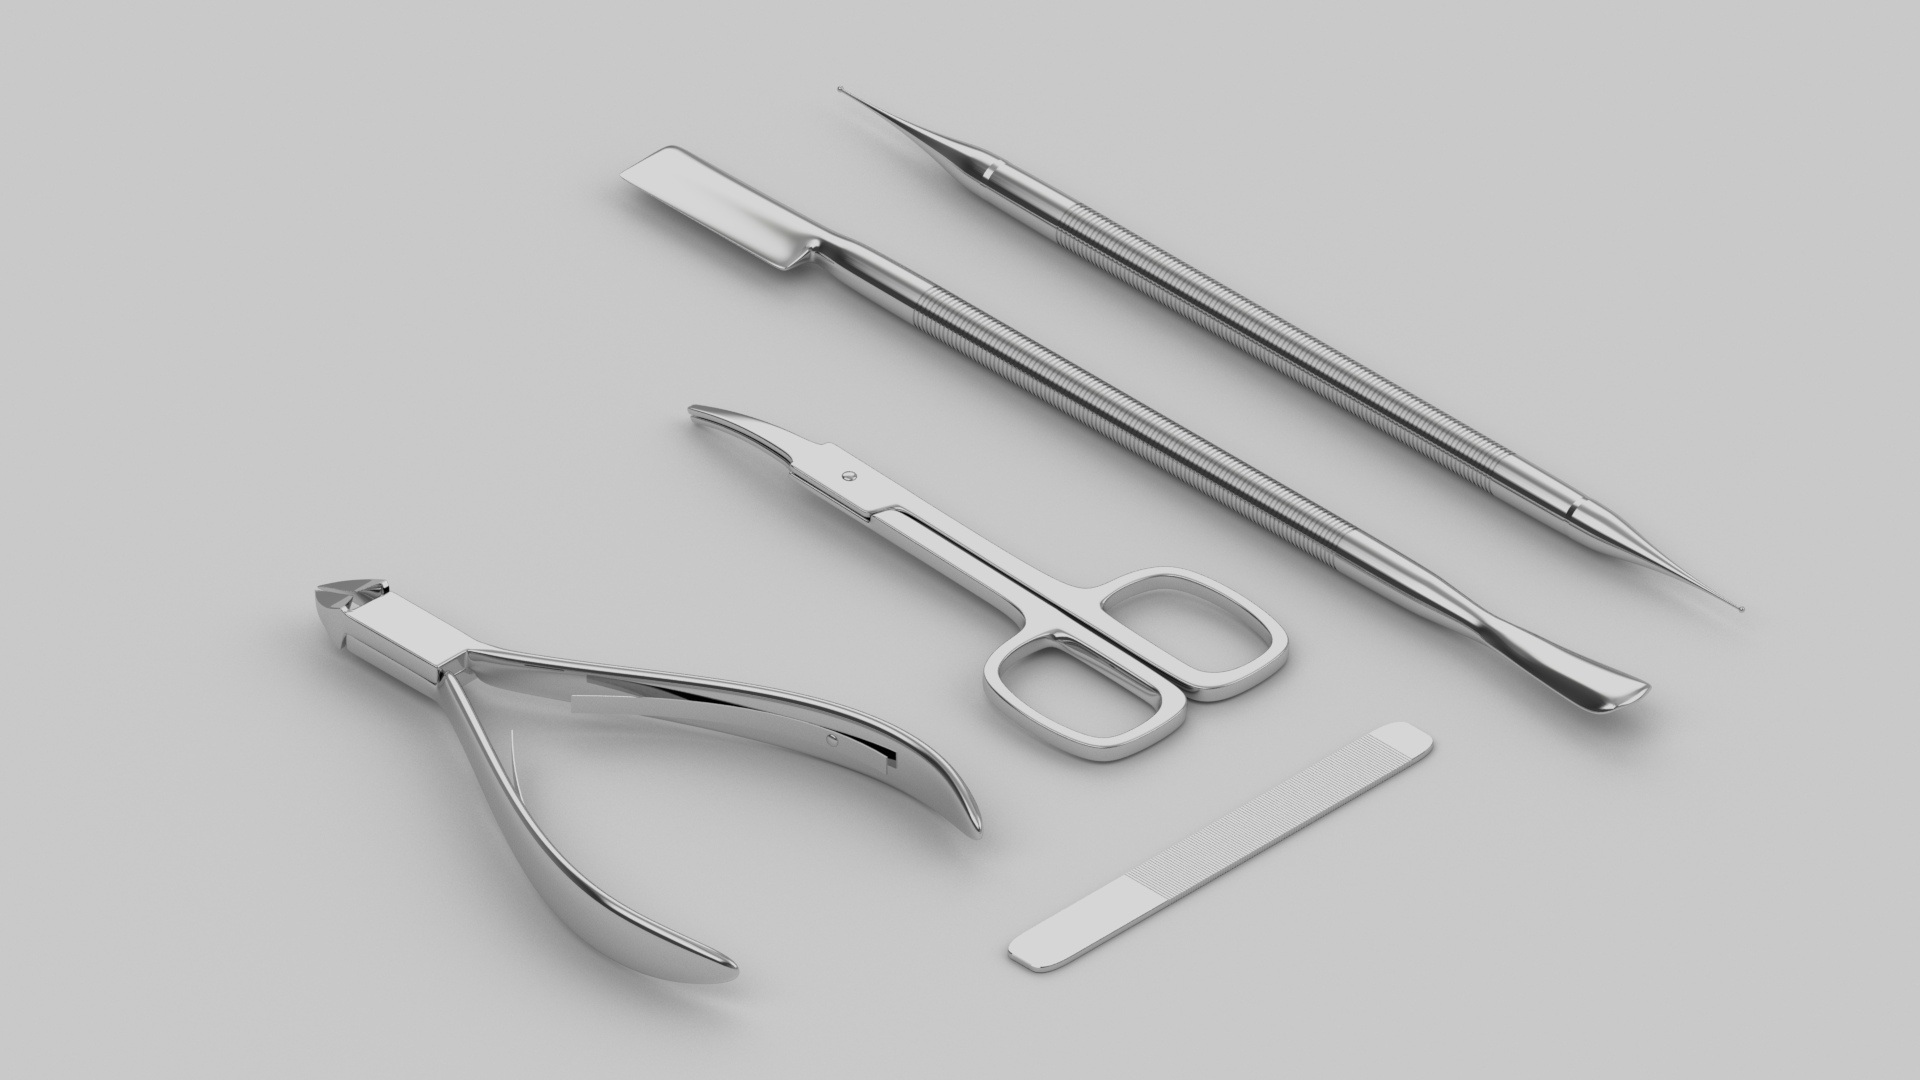
tool, care, cut, manicure, product, font, pliers, angle, hardware, nails, scissors, sawing, product design, hardware accessory, side cutters, curette, orthographic, nipper